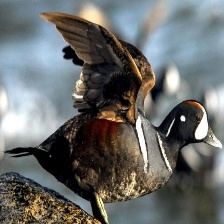
Species: HARLEQUIN DUCK
Scientific name: HISTRIONICUS HISTRIONICUS
ImageNet parent category: drake